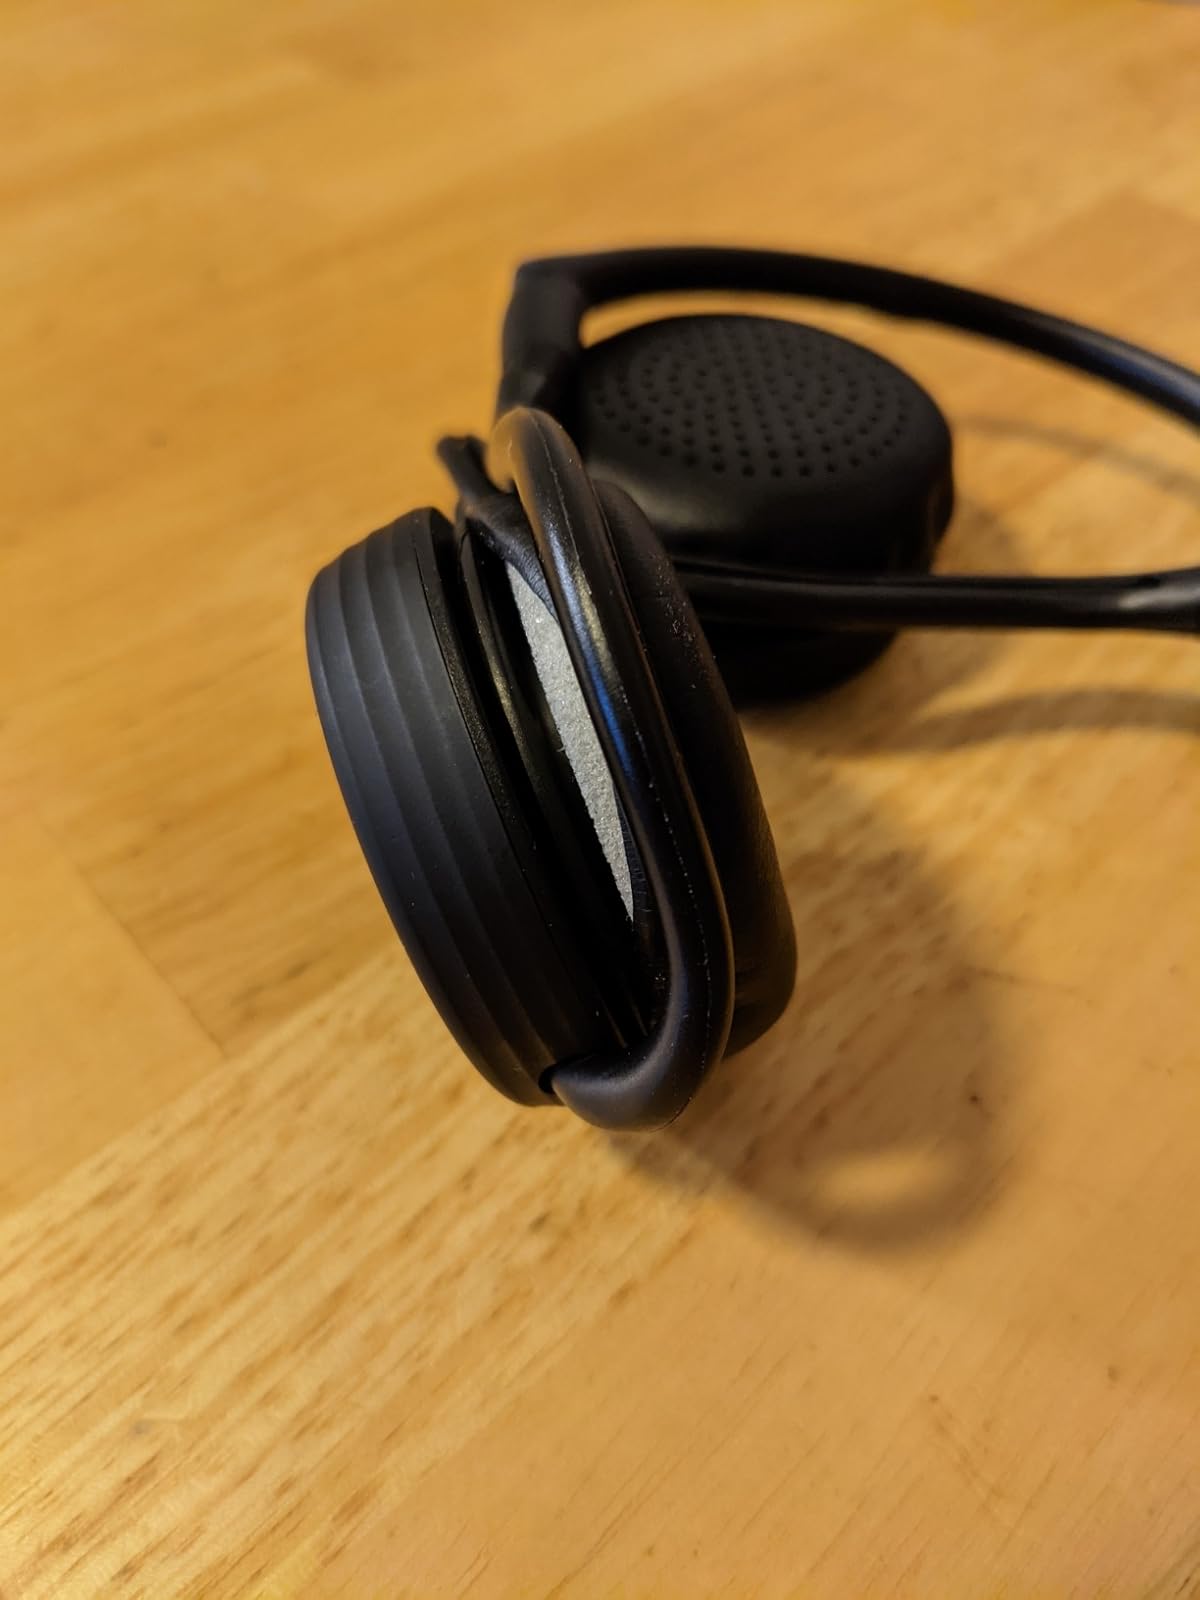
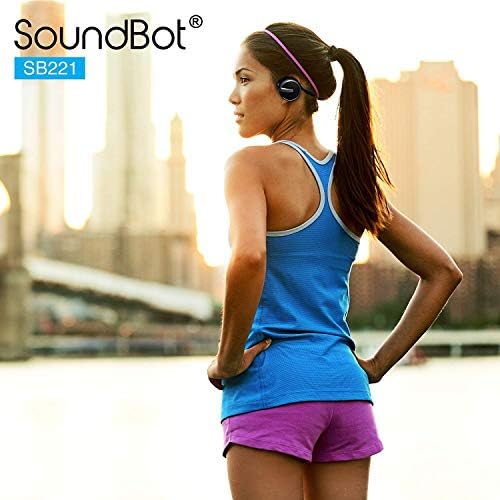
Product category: headphones
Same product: no